United States Marine Corps Military Police

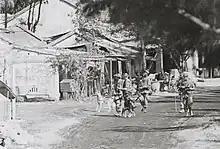
3rd MP Battalion scout dog patrol near Marble Mountain in 1968

By 1968 the 3rd Military Police Battalion had joined the 1st MP Battalion at Da Nang and both units were under the control of Force Logistic Command/1st Force Service Regiment which provided logistic support to the 1st Marine Division and the South Korean 2nd Marine Brigade. The 3rd MP Battalion operated the III MAF brig in Da Nang built to hold 200 prisoners. On 16 August 1968 a riot took place and the prisoners seized control of the brig for 2 days before being subdued by the MPs using tear gas. In addition to brig duties, the 3rd MP Battalion furnished war dogs for the 1st Marine Division, staffed the III MAF Criminal Investigation Department and contributed a 50-man MP contingent to the U.S. Armed Forces Police (AFP) in Da Nang. Marines from this AFP detachment protected the U.S. Consulate in Da Nang and helped guard the POW ward at the U.S. Army's 95th Evacuation Hospital. Until 1 January 1970, the commander of the 3rd MP Battalion had the additional duty of III MAF Provost Marshal, as such, he had operational control of the AFP in Da Nang.